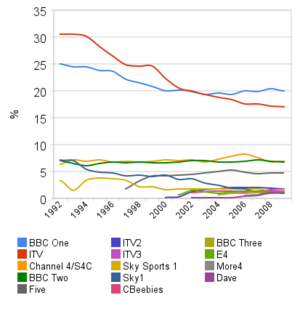
L' addiction à la télévision désigne un trouble psychologique entraînant chez certains téléspectateurs un besoin répétitif et compulsif de regarder la télévision, au point que cette activité empiète et interfère négativement avec leur vie quotidienne, professionnelle ou affective.
La télévision au Royaume-Uni regroupe les réseaux publics, en service depuis 1936, et les offres payantes par câble, satellite ou ADSL, pour une grande variété de chaînes thématiques. Le passage au numérique est en cours, pour un objectif d'arrêt de la télévision analogique en 2012.